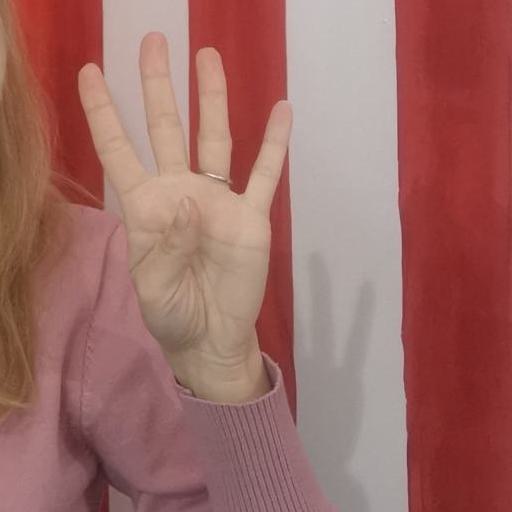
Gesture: four